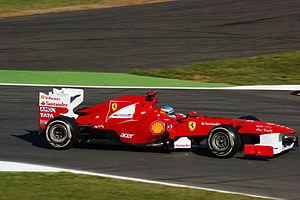
Fernando Alonso Díaz, né le 29 juillet 1981 à Oviedo, est un pilote automobile espagnol, premier champion du monde de Formule 1 de l'histoire de son pays, en 2005, au volant d'une Renault, titre qu'il conserve l'année suivante avec la même écurie. Après avoir rejoint McLaren en 2007 puis être revenu chez Renault en 2008-2009, il pilote pour Ferrari de 2010 à 2014 avant de retourner chez McLaren en 2015. Fernando Alonso totalise 32 victoires en Formule 1 et deux succès aux 24 Heures du Mans lors des éditions 2018 et 2019.